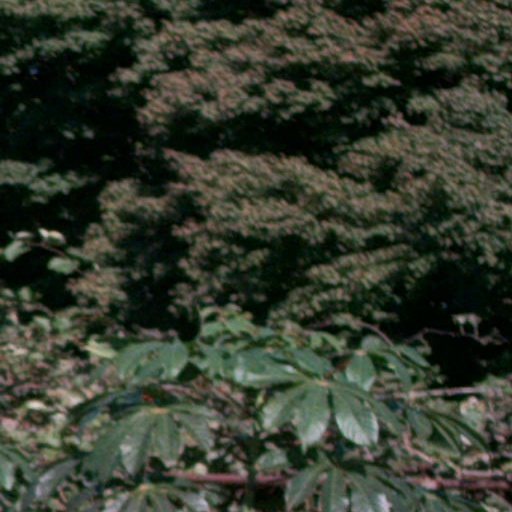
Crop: cassava